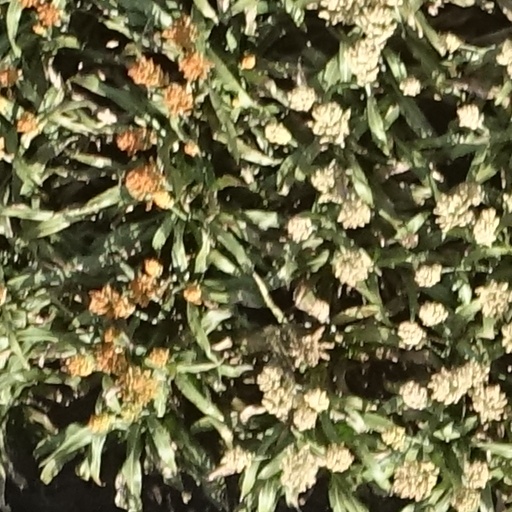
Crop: sorghum